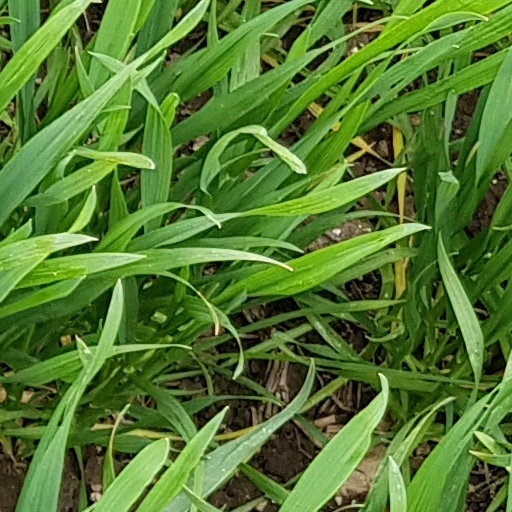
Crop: wheat